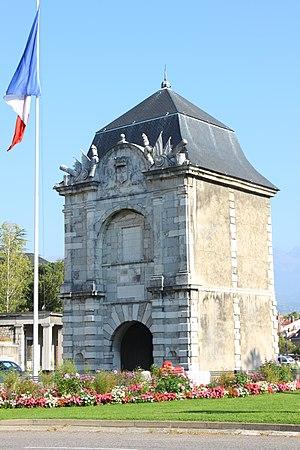
La Porte de France située à l'entrée de Grenoble
La Bastille est un fort militaire surplombant de 264 mètres la ville de Grenoble. Édifié durant la première partie du XIXᵉ siècle et culminant à 476 mètres d'altitude sur les derniers contreforts du massif de la Chartreuse, il a remplacé une première fortification construite à la fin du XVIᵉ siècle.
La Porte de France est une porte de ville située à l'entrée ouest de Grenoble. Elle a été érigée en 1620 dans le cadre de la fortification de la colline de la Bastille par le Duc de Lesdiguières.
Cet article recense les monuments historiques de Grenoble, en France.